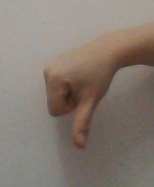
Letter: waw